2023 Prague shootings

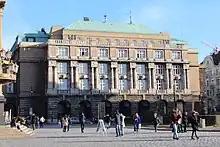
The main Faculty of Arts building

At 13:57, the dispatch sent multiple police units to evacuate the Celetná Street Faculty of Arts building. The six police officers who searched the main building left without taking any further action there and proceeded to the Celetná building, where they would stand guard until the start of the attack in the main building. The Celetná building is a twelve-minute walk from the main building.